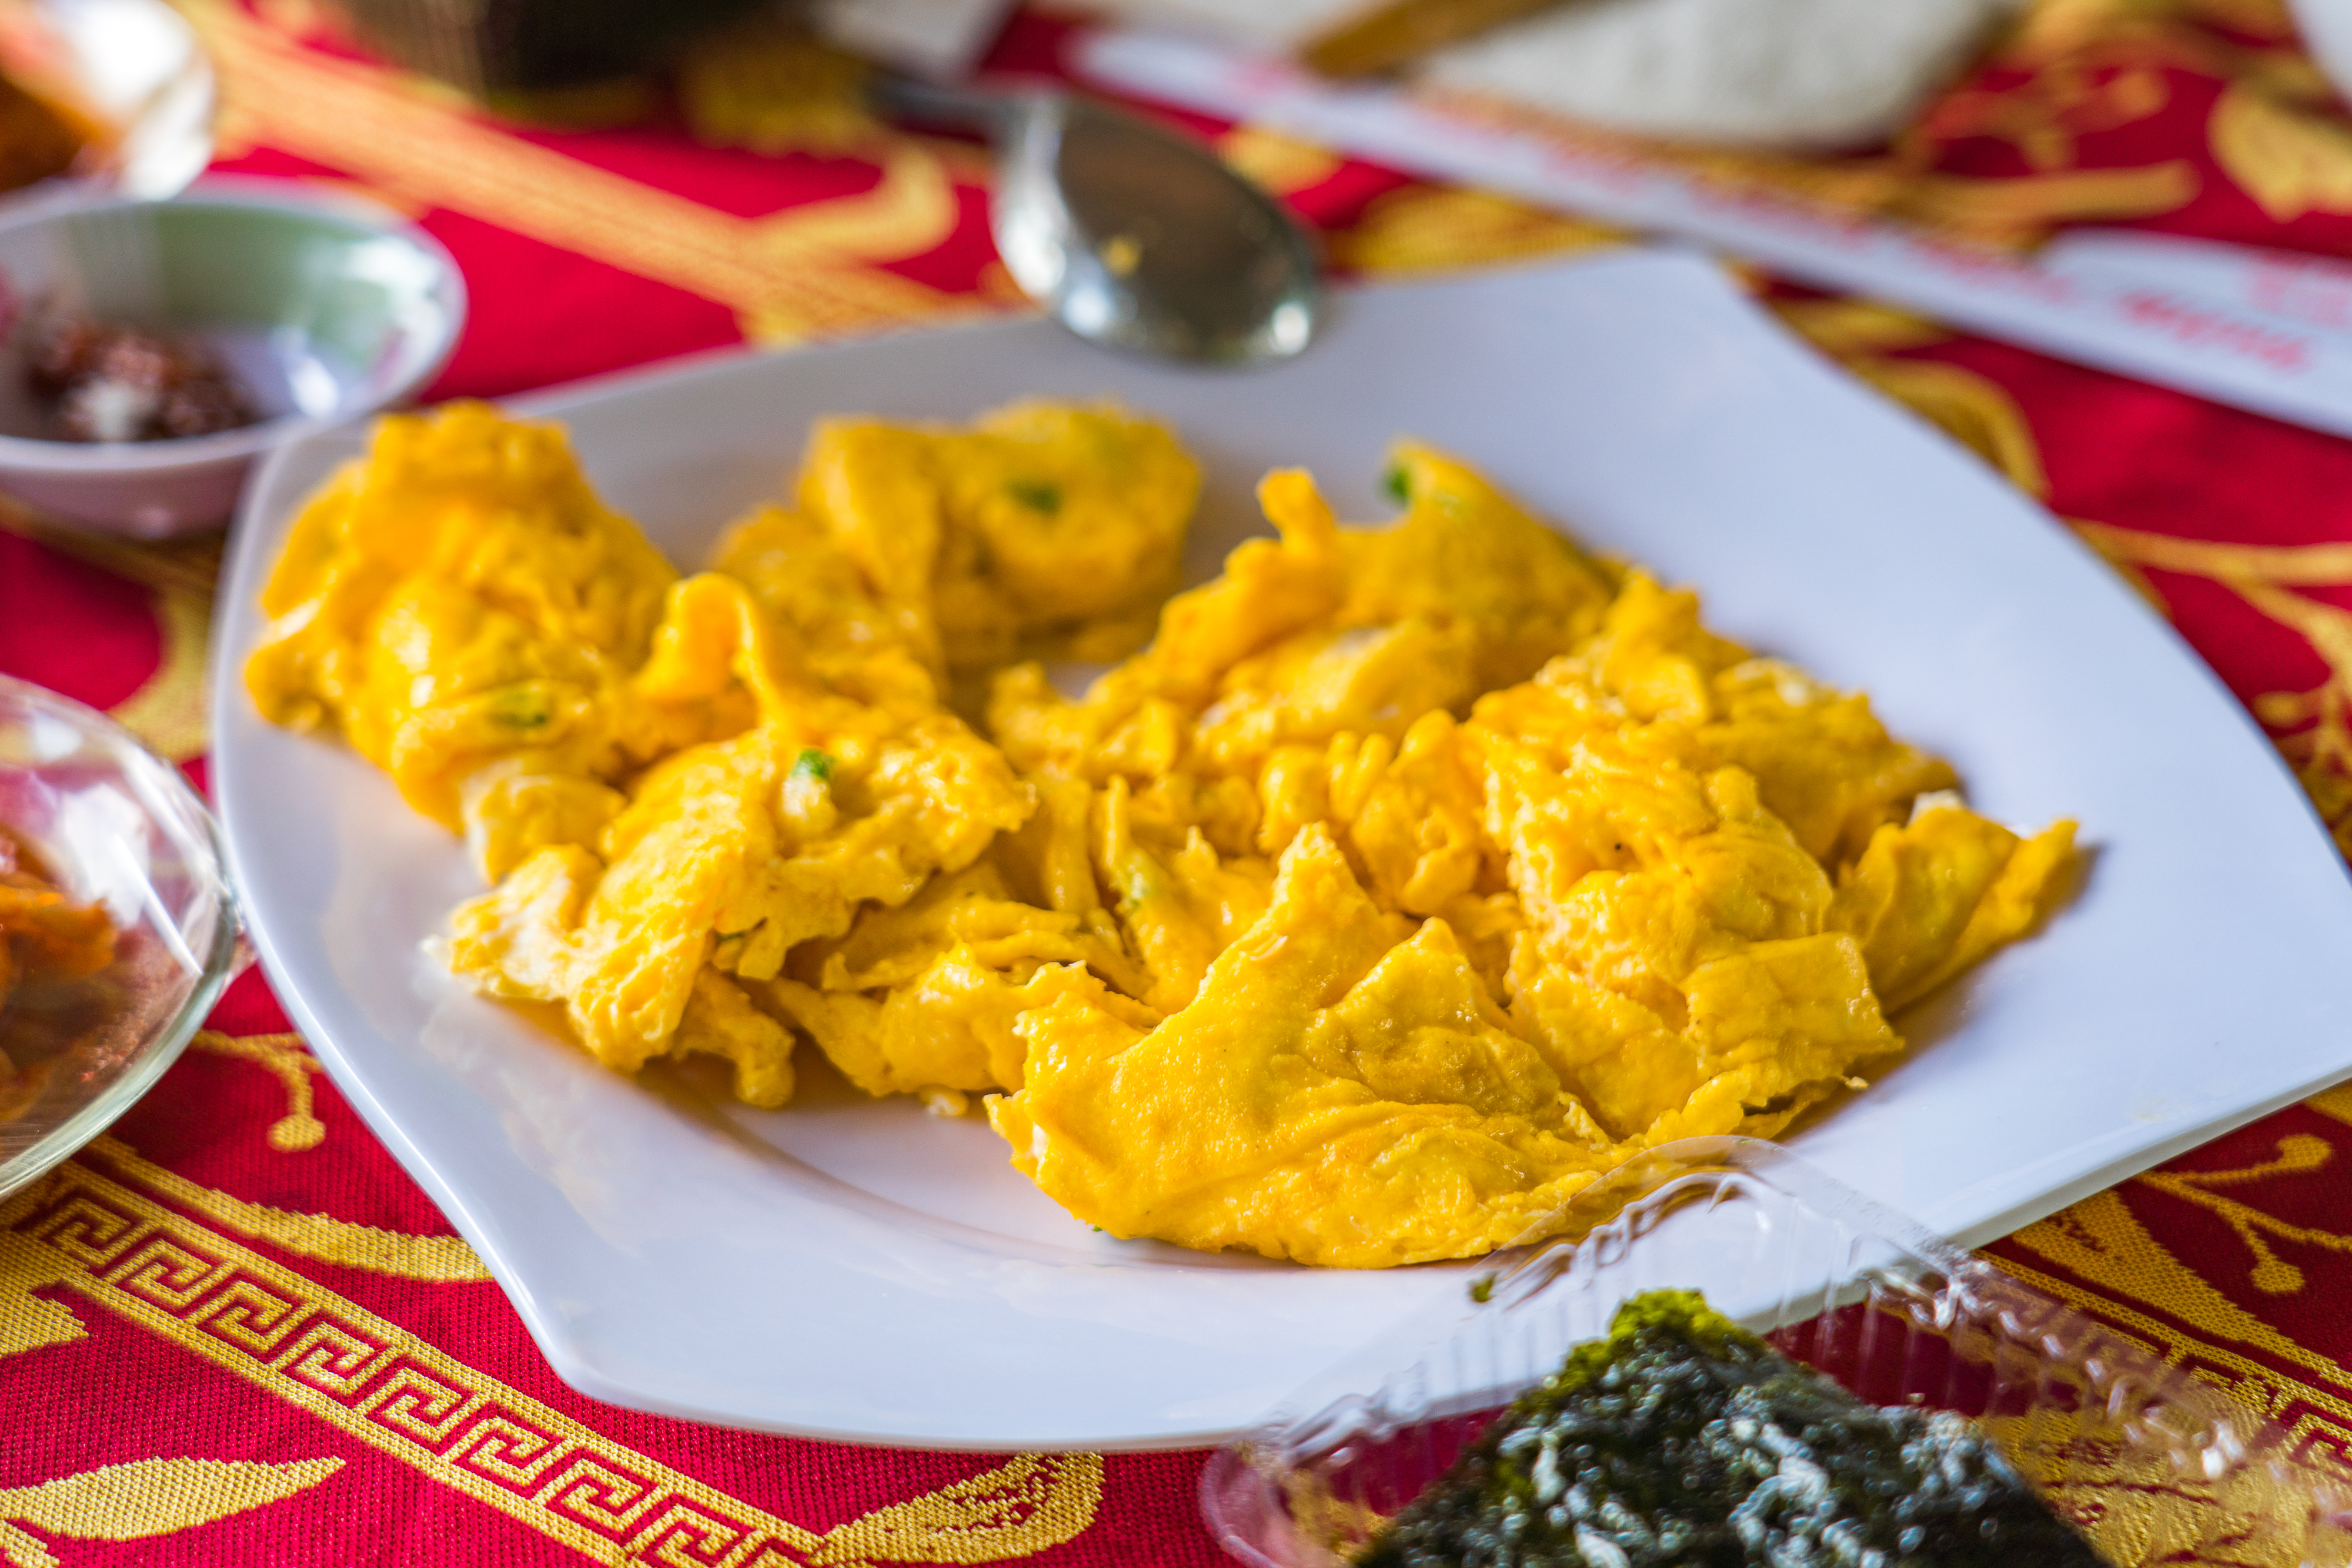
vietnam, food, egg, tableware, cuisine, serveware, dishware, dish, ingredient, kitchen utensil, recipe, meal, bowl, plate, cutlery, fast food, comfort food, side dish, supper, lunch, mixing bowl, platter, spoon, Household silver, staple food, cooking, breakfast